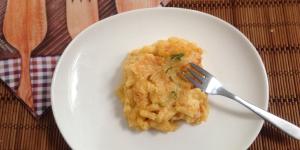
macarrones gratinados con bechamel